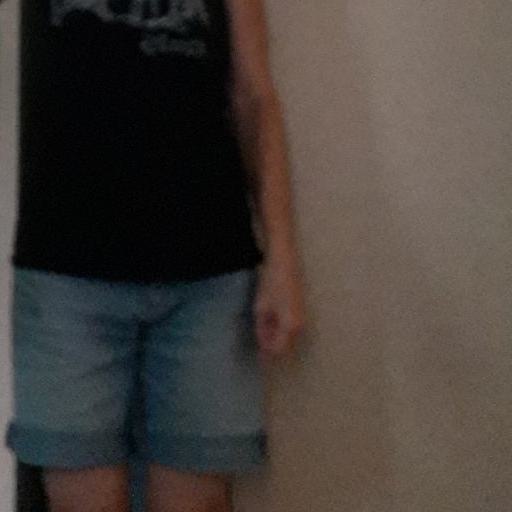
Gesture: no_gesture